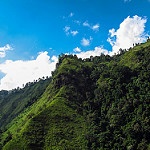
Scene: Outdoor